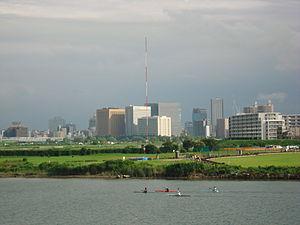
L'agglomération de Tokyo ou Grand Tokyo, autour de la baie de Tokyo, est la mégapole la plus peuplée du monde avec en 2007, 37 730 064 habitants répartis sur un espace bâti continu de 7 835 km², soit approximativement 4 553 hab/km², et plus du quart de la population totale du Japon résidant sur un peu plus de 2 % du territoire national. En partant du palais impérial, il faut parcourir dans certaines directions près de 80 km pour en sortir. C'est aussi celle dont le PIB total est le plus élevé, devant celle de New York. Elle comprend huit villes de plus de 500 000 habitants, parmi lesquelles Tokyo et Yokohama, les deux villes les plus peuplées du Japon. Il constitue l'hypercentre et la limite nord-orientale de la mégalopole japonaise, généralement désignée sous le nom de Taiheiyō Belt, qui s'étend sur environ 1 200 km sur toute la côte sud de Honshū jusqu'à l'agglomération de Fukuoka-Kitakyūshū au nord de Kyūshū.